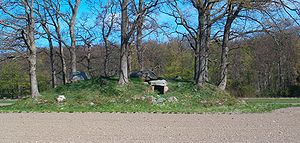
Oldtidsgrave i Kettinge Sogn / Sognet rundt
Store Guldhøj, en stor jættestue på marken lige uden for Frejlev Skov
Oldtidsgrave i Kettinge Sogn er alle opført i Det kulturhistoriske Centralregister. Deri findes 302 beskrivelser af fund fra oldtiden og senere perioder. Heraf er dækker 74 poster over enten ikke identificerede lokaliteter eller grave m.m., der nu er forsvundne. 88 poster vedrører andet end oldtidsgrave, f.eks. enkeltfund eller ting fra nyere tid. Denne del af registret omfatter dog også en lang række bautasten og såkaldte stenrækker eller stensætninger, som muligvis også er gravanlæg fra oldtiden. Det er kun få af anlæggene, der er undersøgt til bunds, så de kan ikke alle entydigt tids- eller artsfæstes. Af stendysser, jættestuer og jordhøje kendes 140, hvoraf de 127 findes i Frejlev Skov og 13 udenfor skoven, fordelt i resten af sognet.